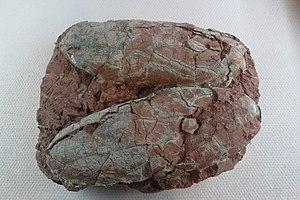
Le musée géologique de Chine est un musée d'histoire naturelle spécialisé dans la géologie de la Chine, le plus grand musée du pays consacré à cette discipline. Le musée est situé dans le district de Xicheng à Pékin.